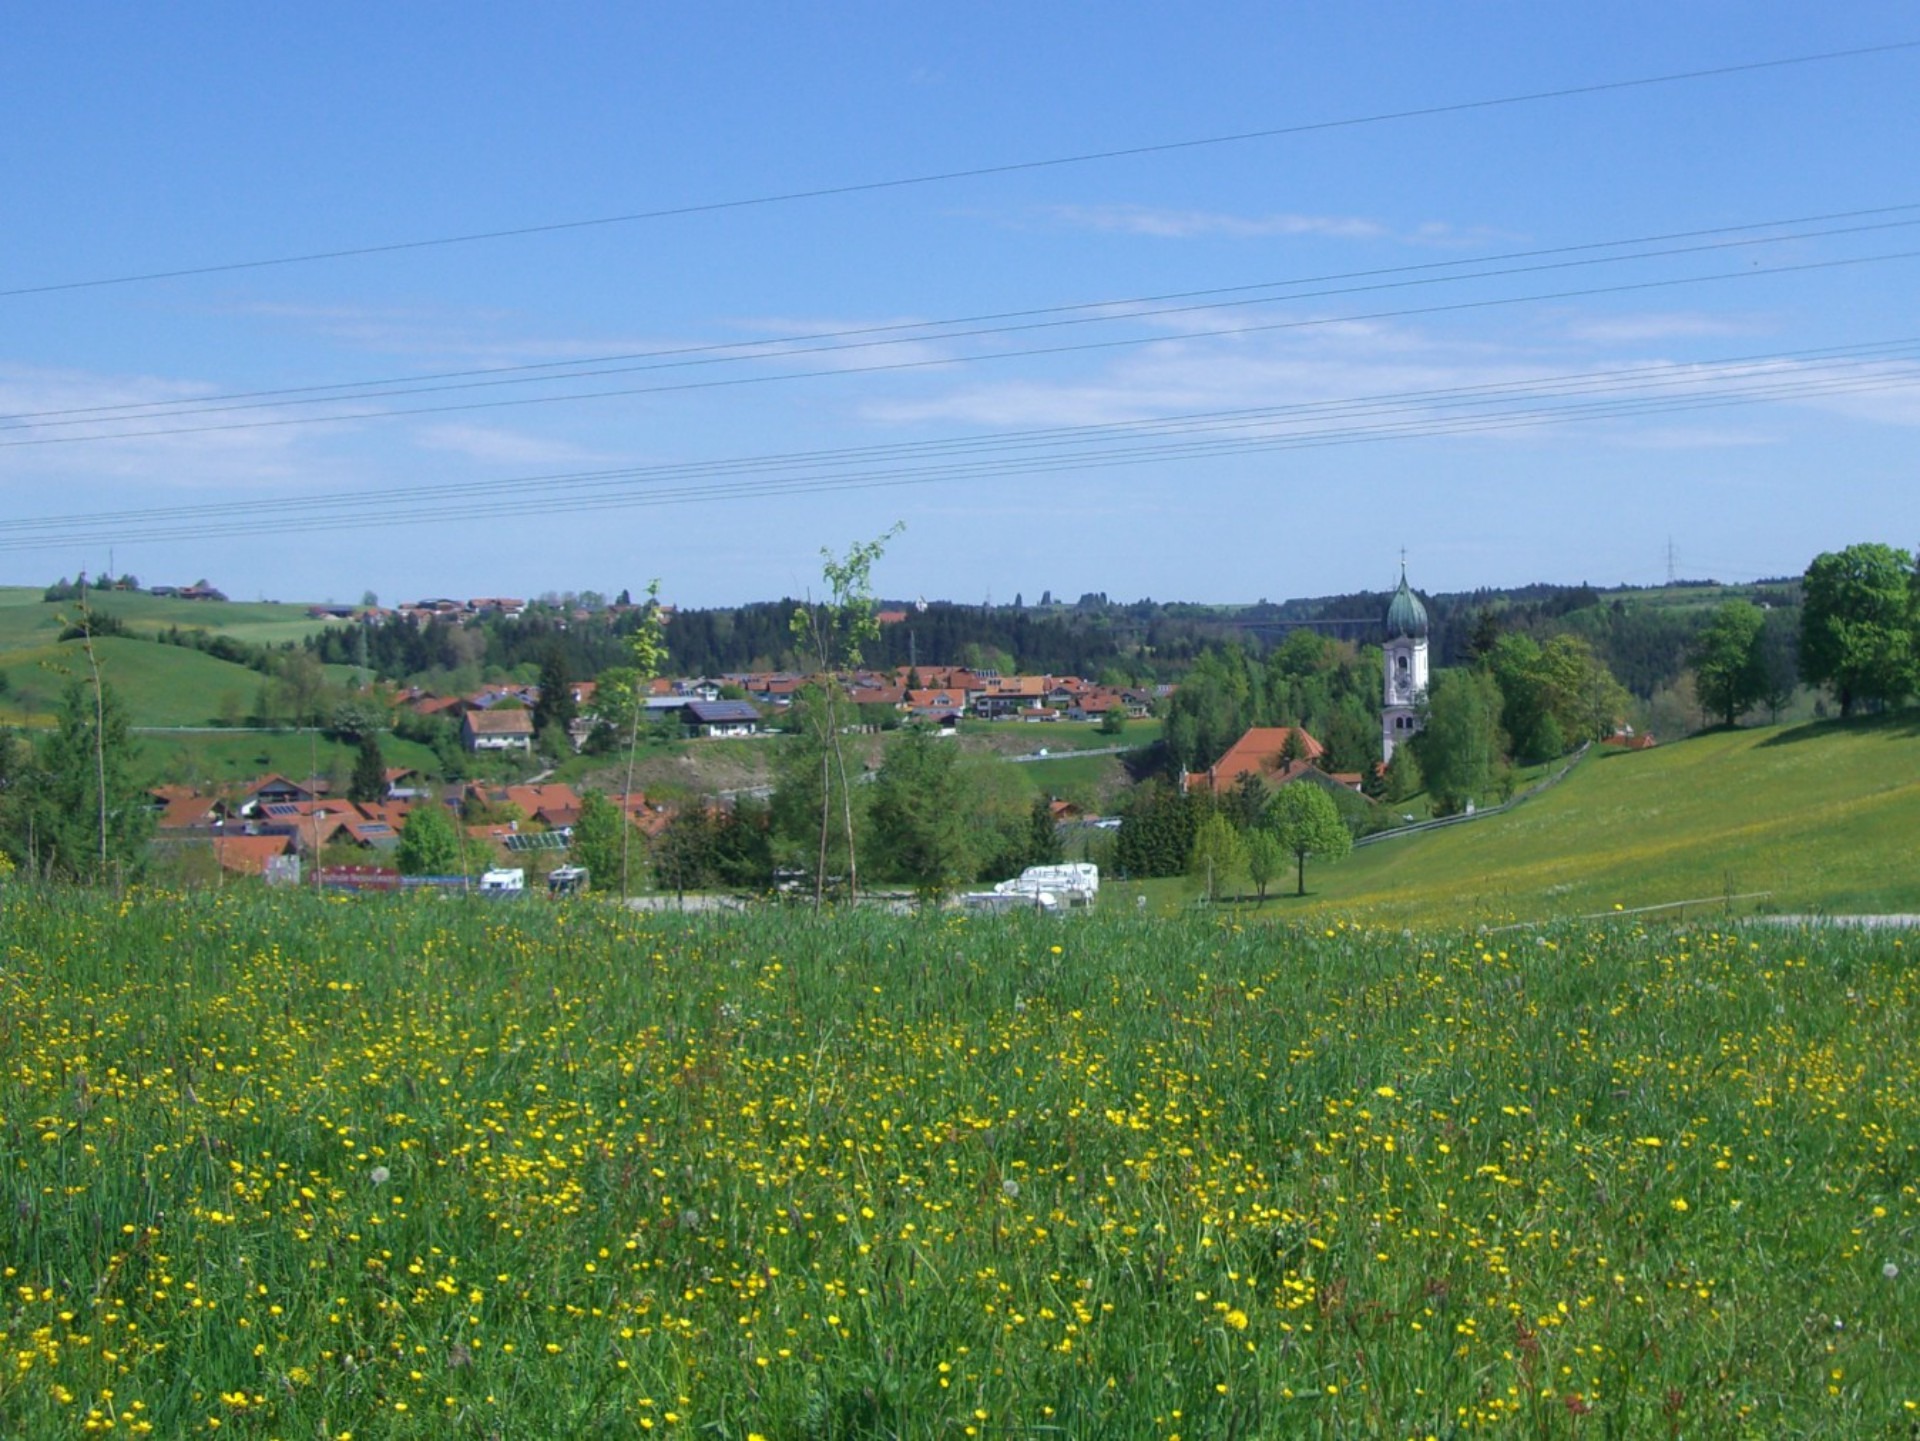
landscape, grass, horizon, mountain, plant, sky, field, farm, lawn, meadow, prairie, hill, flower, pasture, blue, agriculture, plain, wildflower, grassland, steeple, plateau, habitat, ecosystem, flower meadow, steppe, rural area, nesselwang, natural environment, geographical feature, allgau